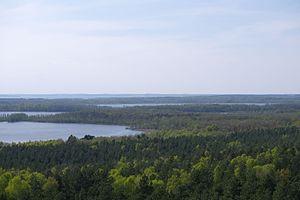
Le parc national de la Müritz est un parc national allemand situé au sud de l'État du Mecklembourg-Poméranie-Occidentale. Il a été fondé en 1990 et couvre une superficie de 322 km².